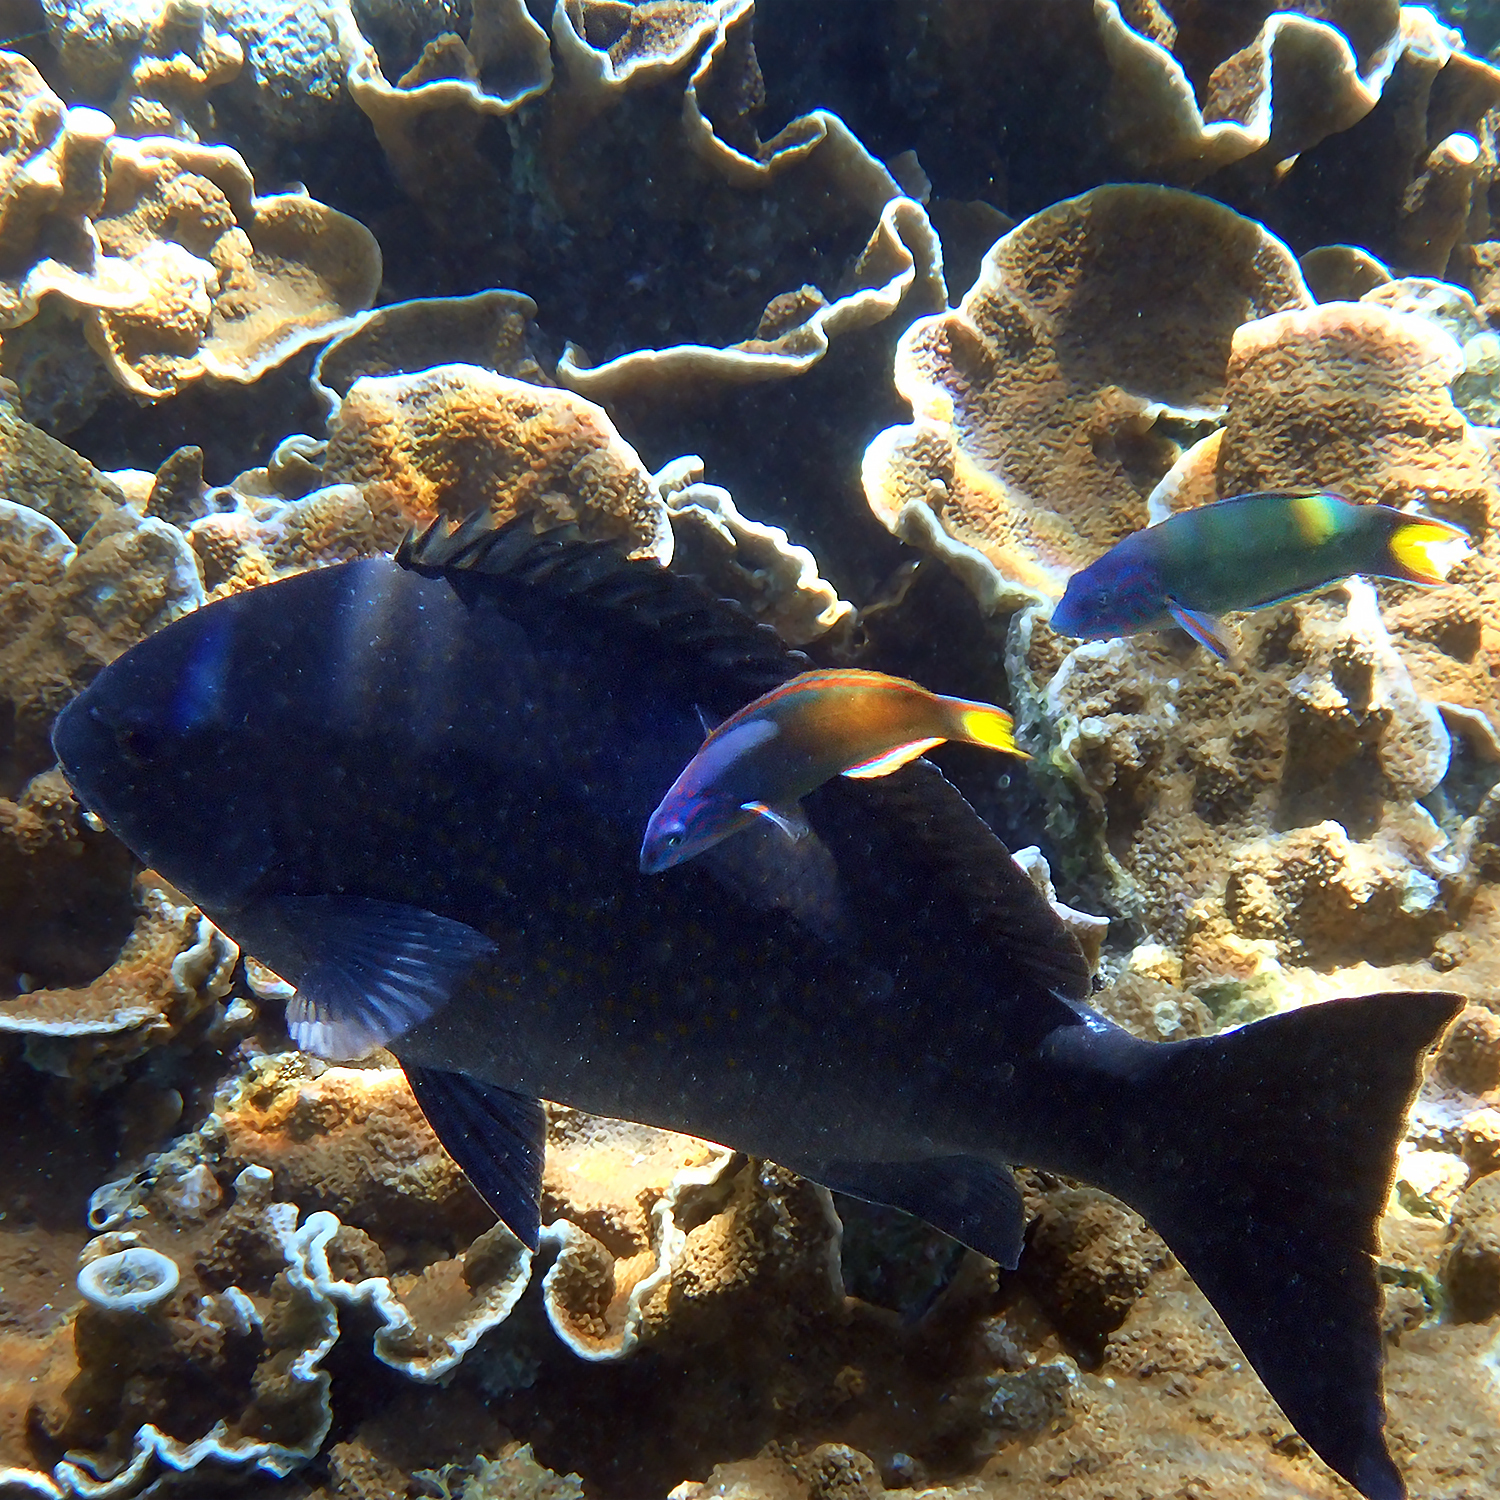
Thalassoma lunare (Moon Wrasse)